Kaolinite

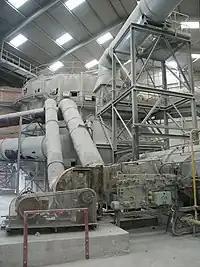
A Buell dryer in the UK, which is used to dry processed kaolin

During the Paleocene–Eocene Thermal Maximum sediments deposited in the Espluga Freda area of Spain were enriched with kaolinite from a detrital source due to denudation.